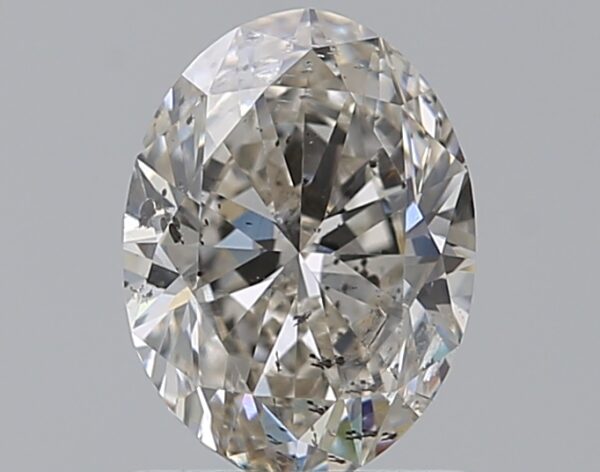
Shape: oval
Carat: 1
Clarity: I1
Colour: J
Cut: EX
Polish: VG
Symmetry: GD
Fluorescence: N
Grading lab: GIA
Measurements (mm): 7.5 x 5.58 x 3.52